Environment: real
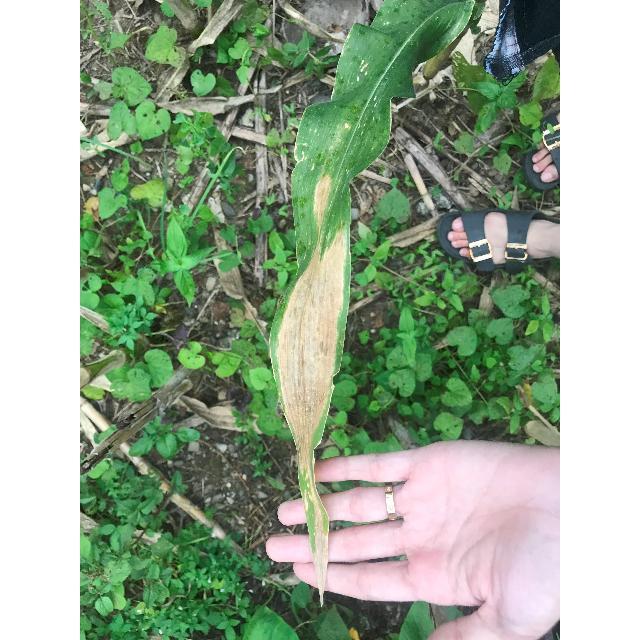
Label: nitrogen_deficiency